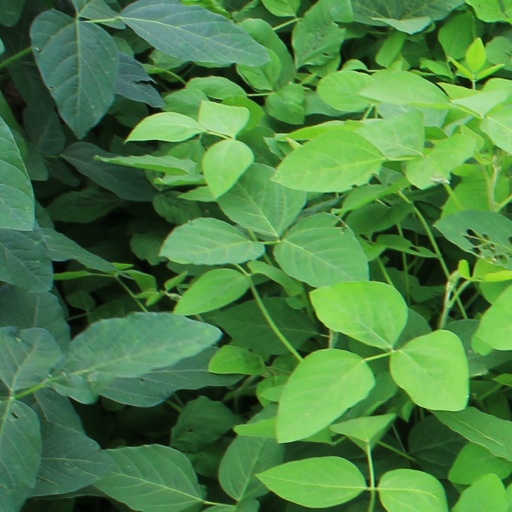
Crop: soybean